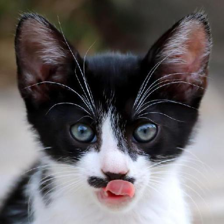
Label: animals